Reginald Welby, 1st Baron Welby

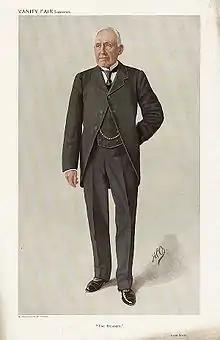

Reginald Earle Welby, 1st Baron Welby GCB, PC (3 August 1832 – 30 October 1915) was a British peer, former Permanent Secretary to the Treasury and former President of the Royal Statistical Society.